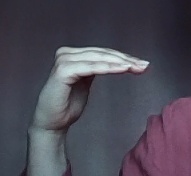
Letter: haa